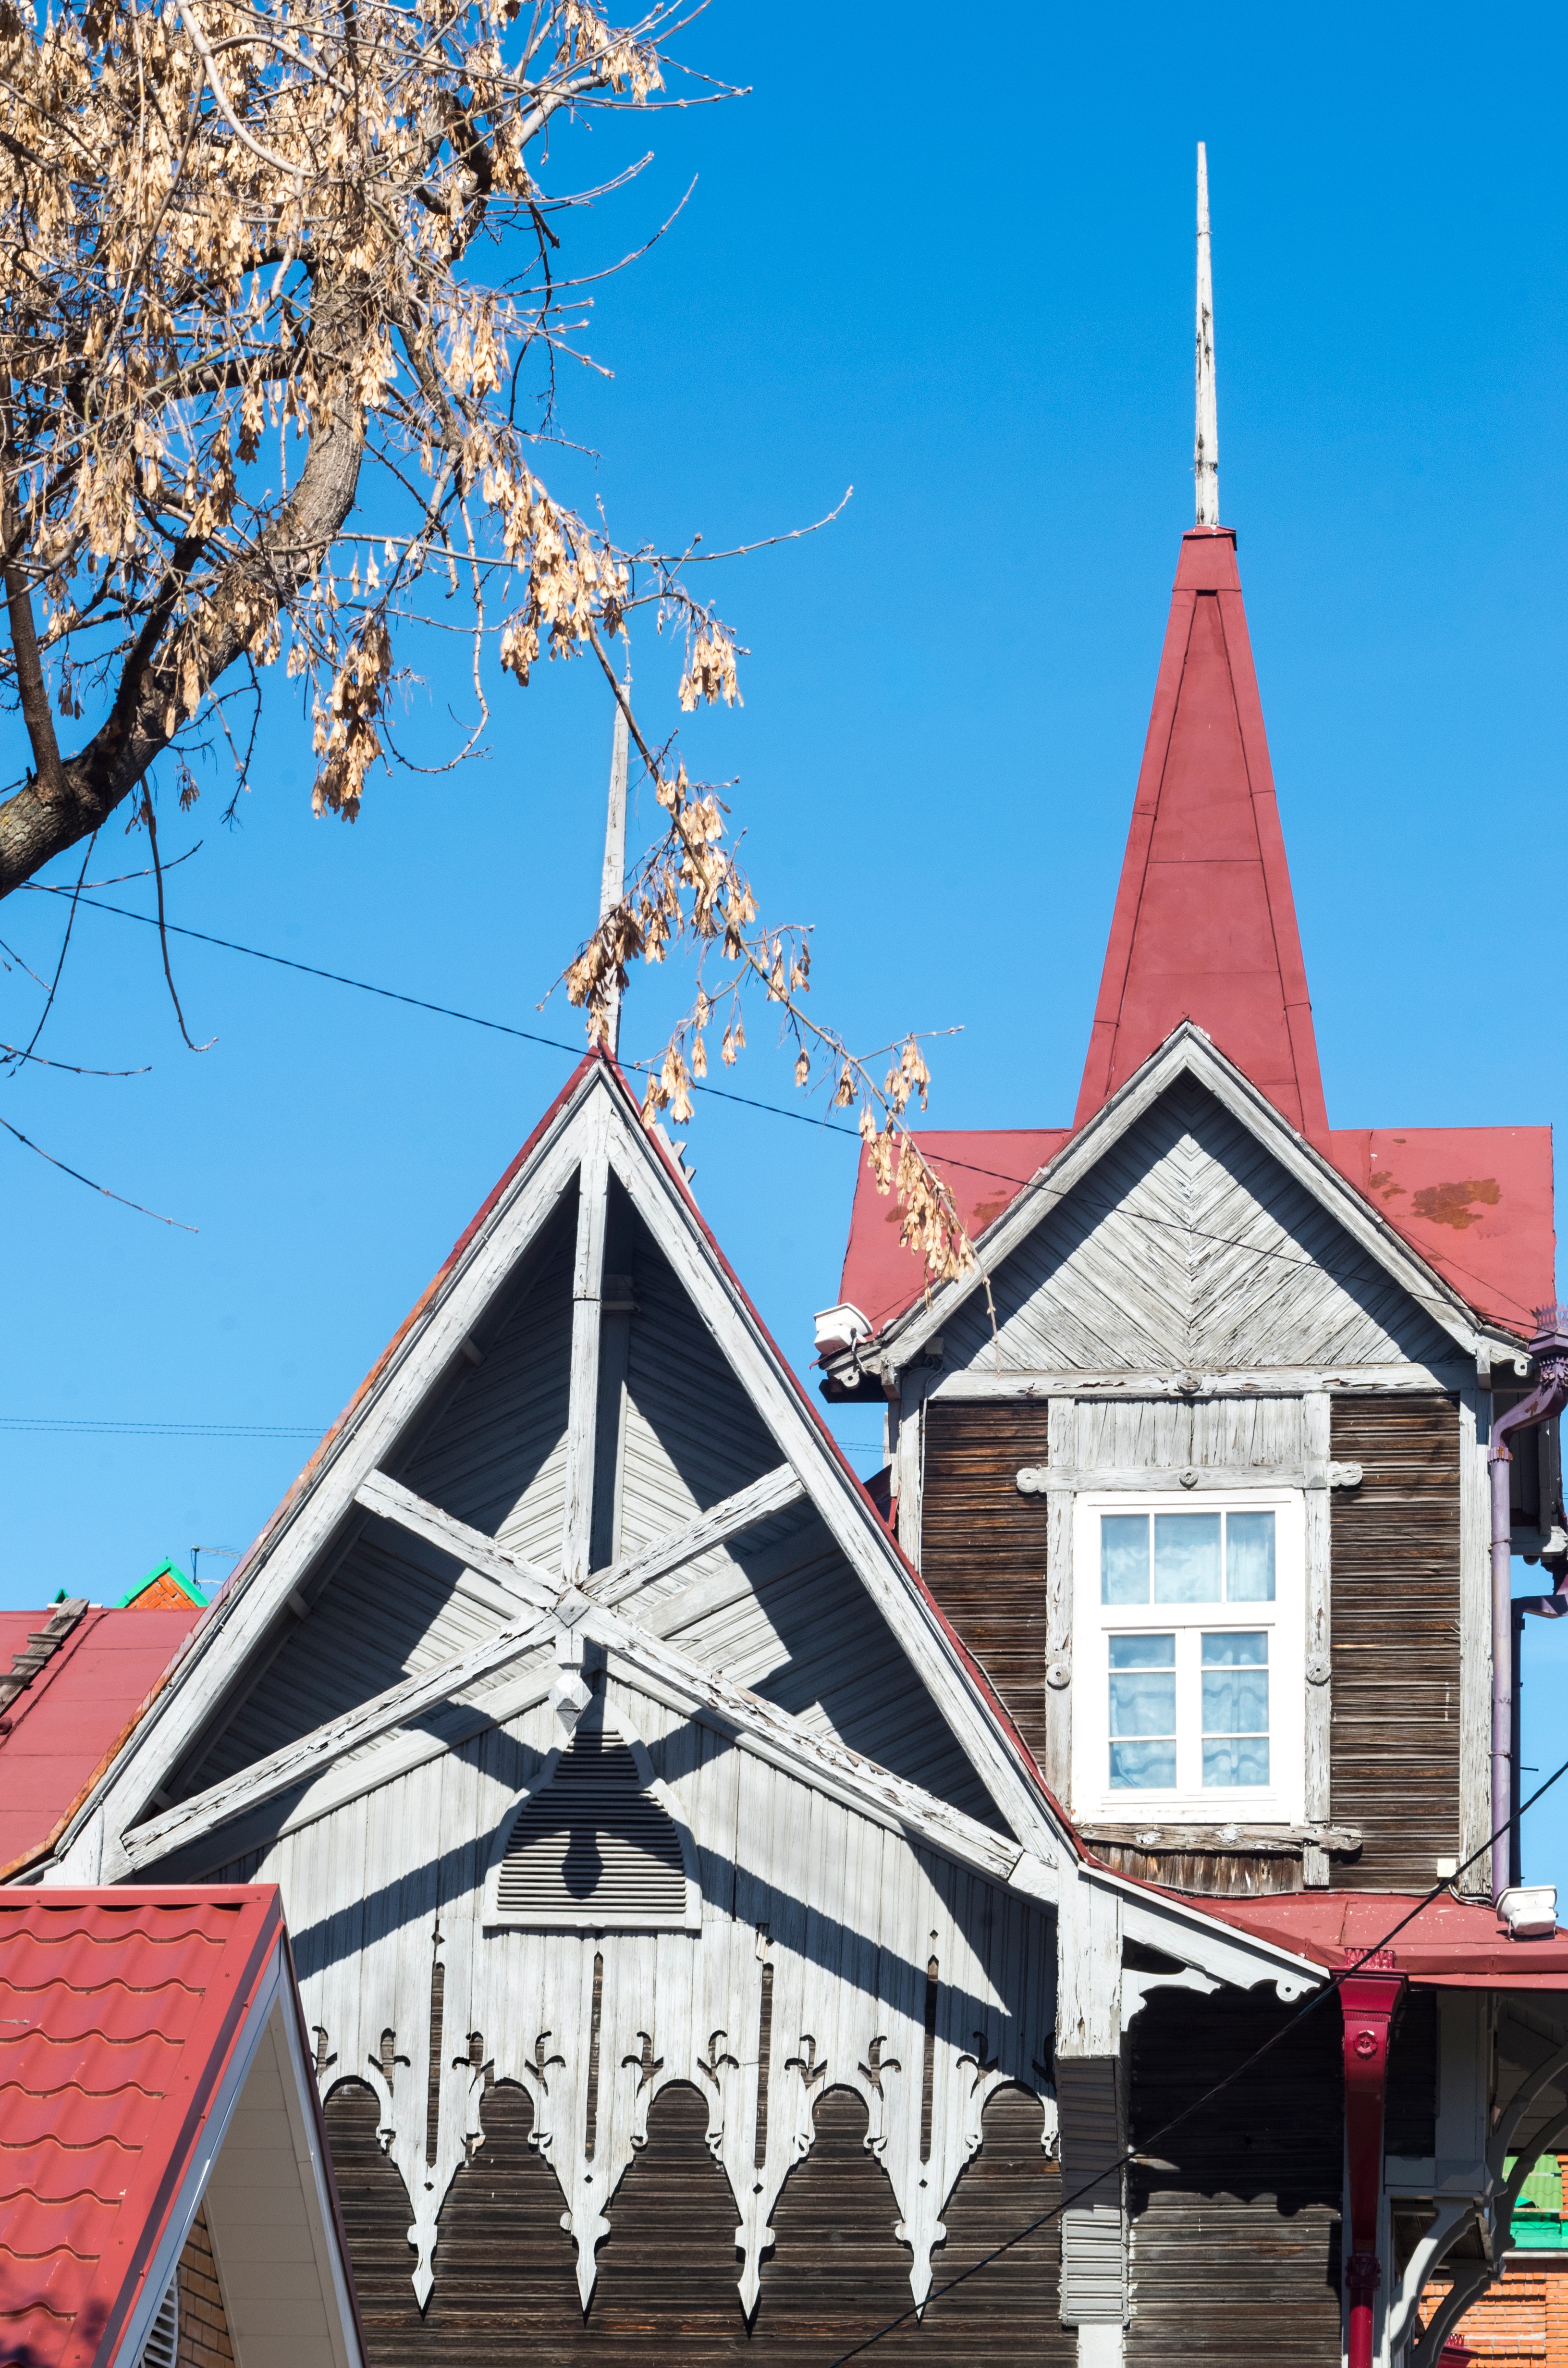
tree, house, flower, town, building, downtown, spring, tower, landmark, facade, church, place of worship, temple, spire, steeple